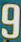
Number: 9